Oswald Raynor Arthur

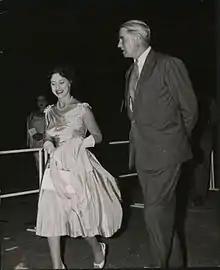
Sir Raynor Arthur welcomed Her Royal Highness Princess Margaret when she made a brief visit to Nassau in May 1958

Sir Oswald Raynor Arthur (16 December 1905 – 4 December 1973) was a British diplomat and colonial administrator.